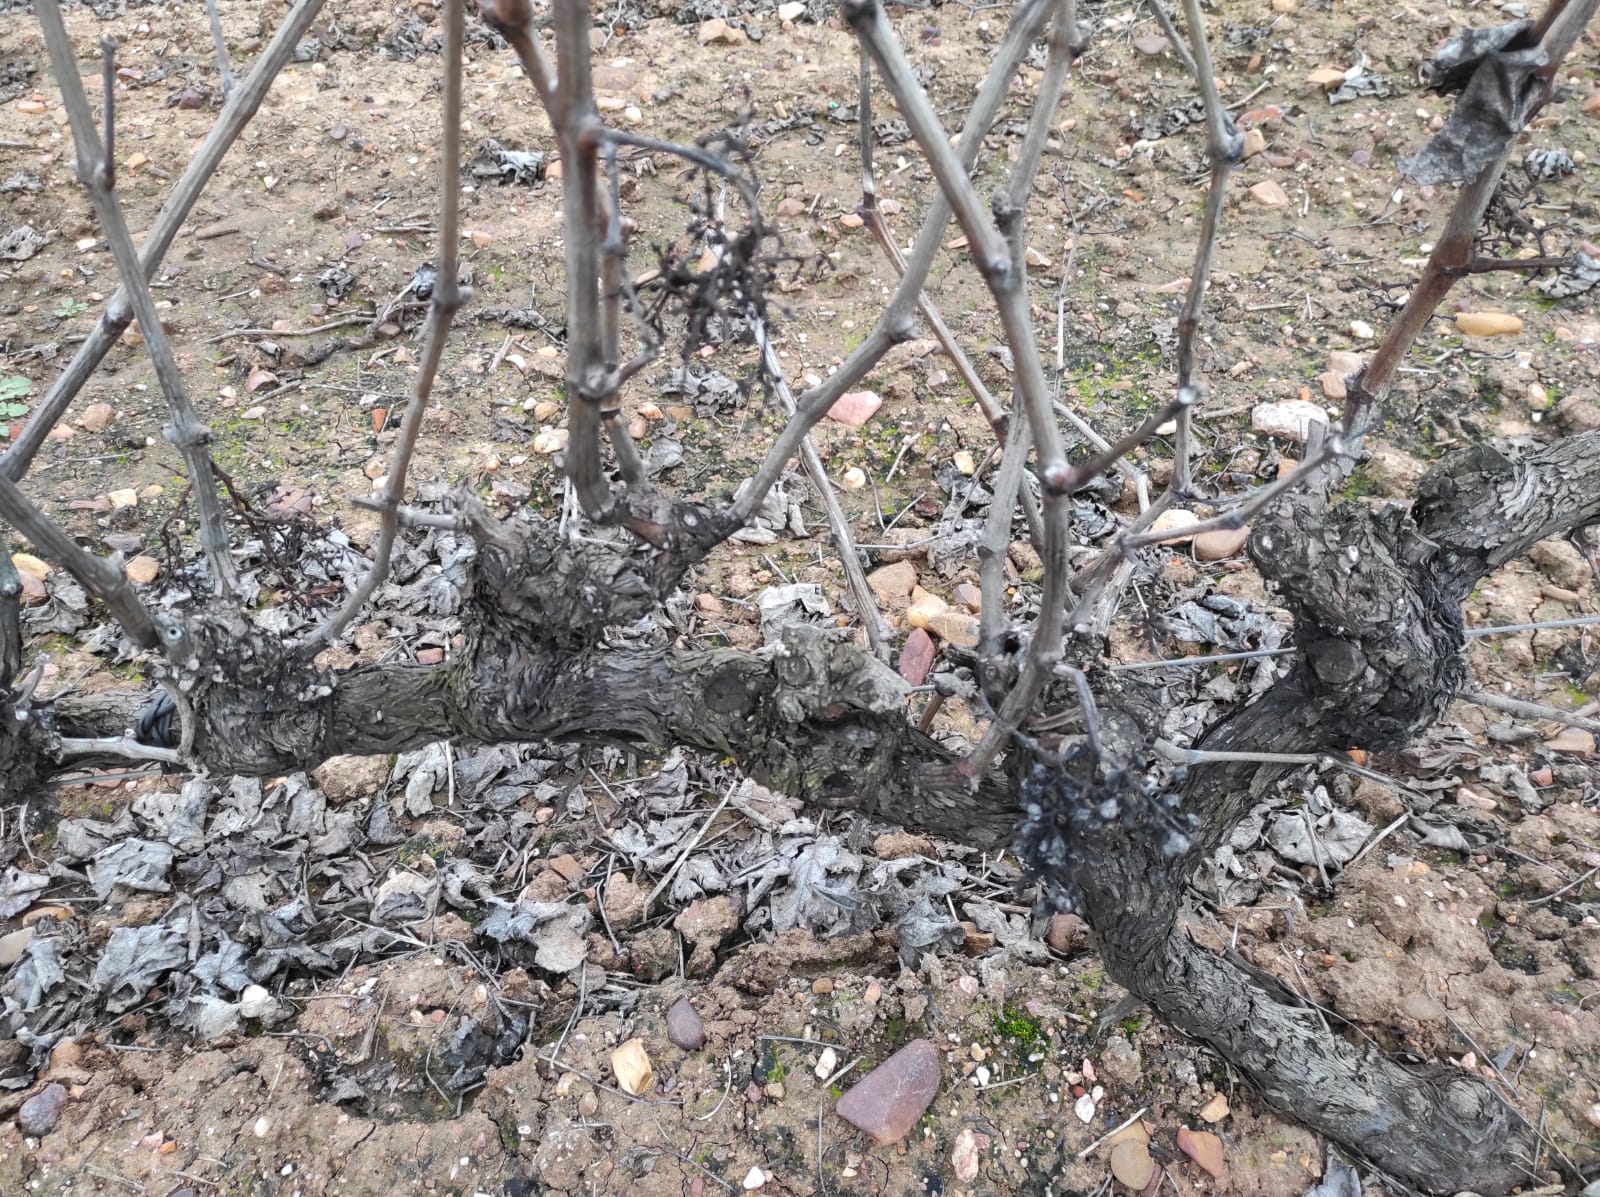
Unpruned shoots: 13
Pruned shoots: 0
Trunks: 1